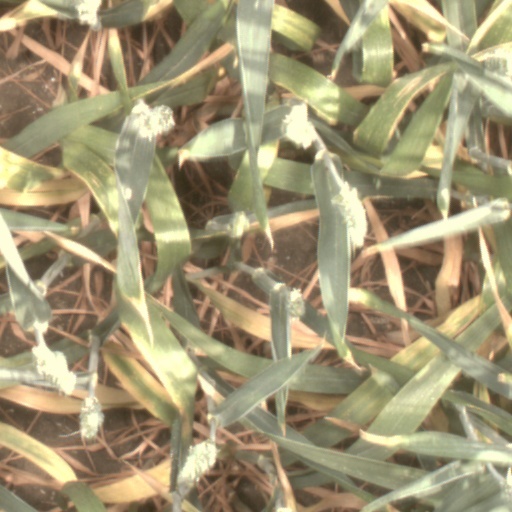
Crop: wheat